Royal Bangkok Sports Club

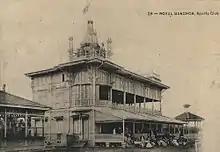
The clubhouse in around 1910

In 1911, the club served as the site of an aviation meet, where Belgian aviator Charles Van den Born made the first demonstration of an aeroplane flight in Siam (as Thailand was then known). From 1913 to 1914 part of the club's grounds served as the country's first airfield, known as Sa Pathum Airfield. It was used by the country's first Army pilots, before permanent facilities were established at Don Mueang Airport.